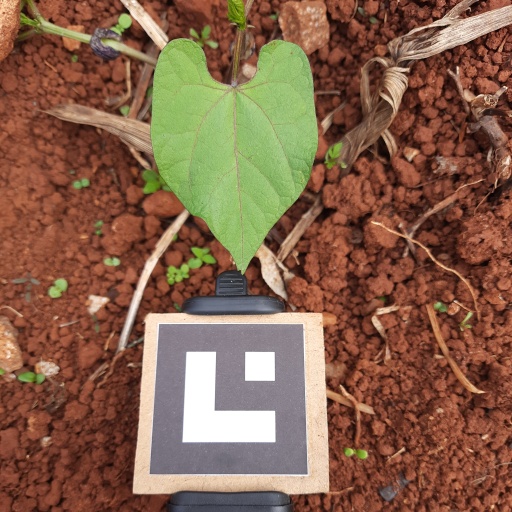
Observations: wavy surface, eating holes in the apex, under cloudy sky